China Salesman

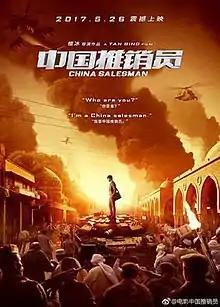
Film poster

China Salesman, also known as Deadly Contract and Tribal Warfare, is a 2017 Chinese action film co-written and directed by Tan Bing. The film stars Li Dongxue and features Mike Tyson and Steven Seagal in supporting roles. It was released in China on 16 June 2017.